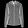
Label: Coat